Norwegian campaign order of battle

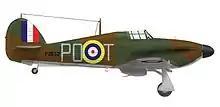
British Hurricane fighter

Commanded by Lieutenant-General Claude Auchinleck, this force resulted from the reorganisation of British forces in the Narvik area on 13 May 1940.